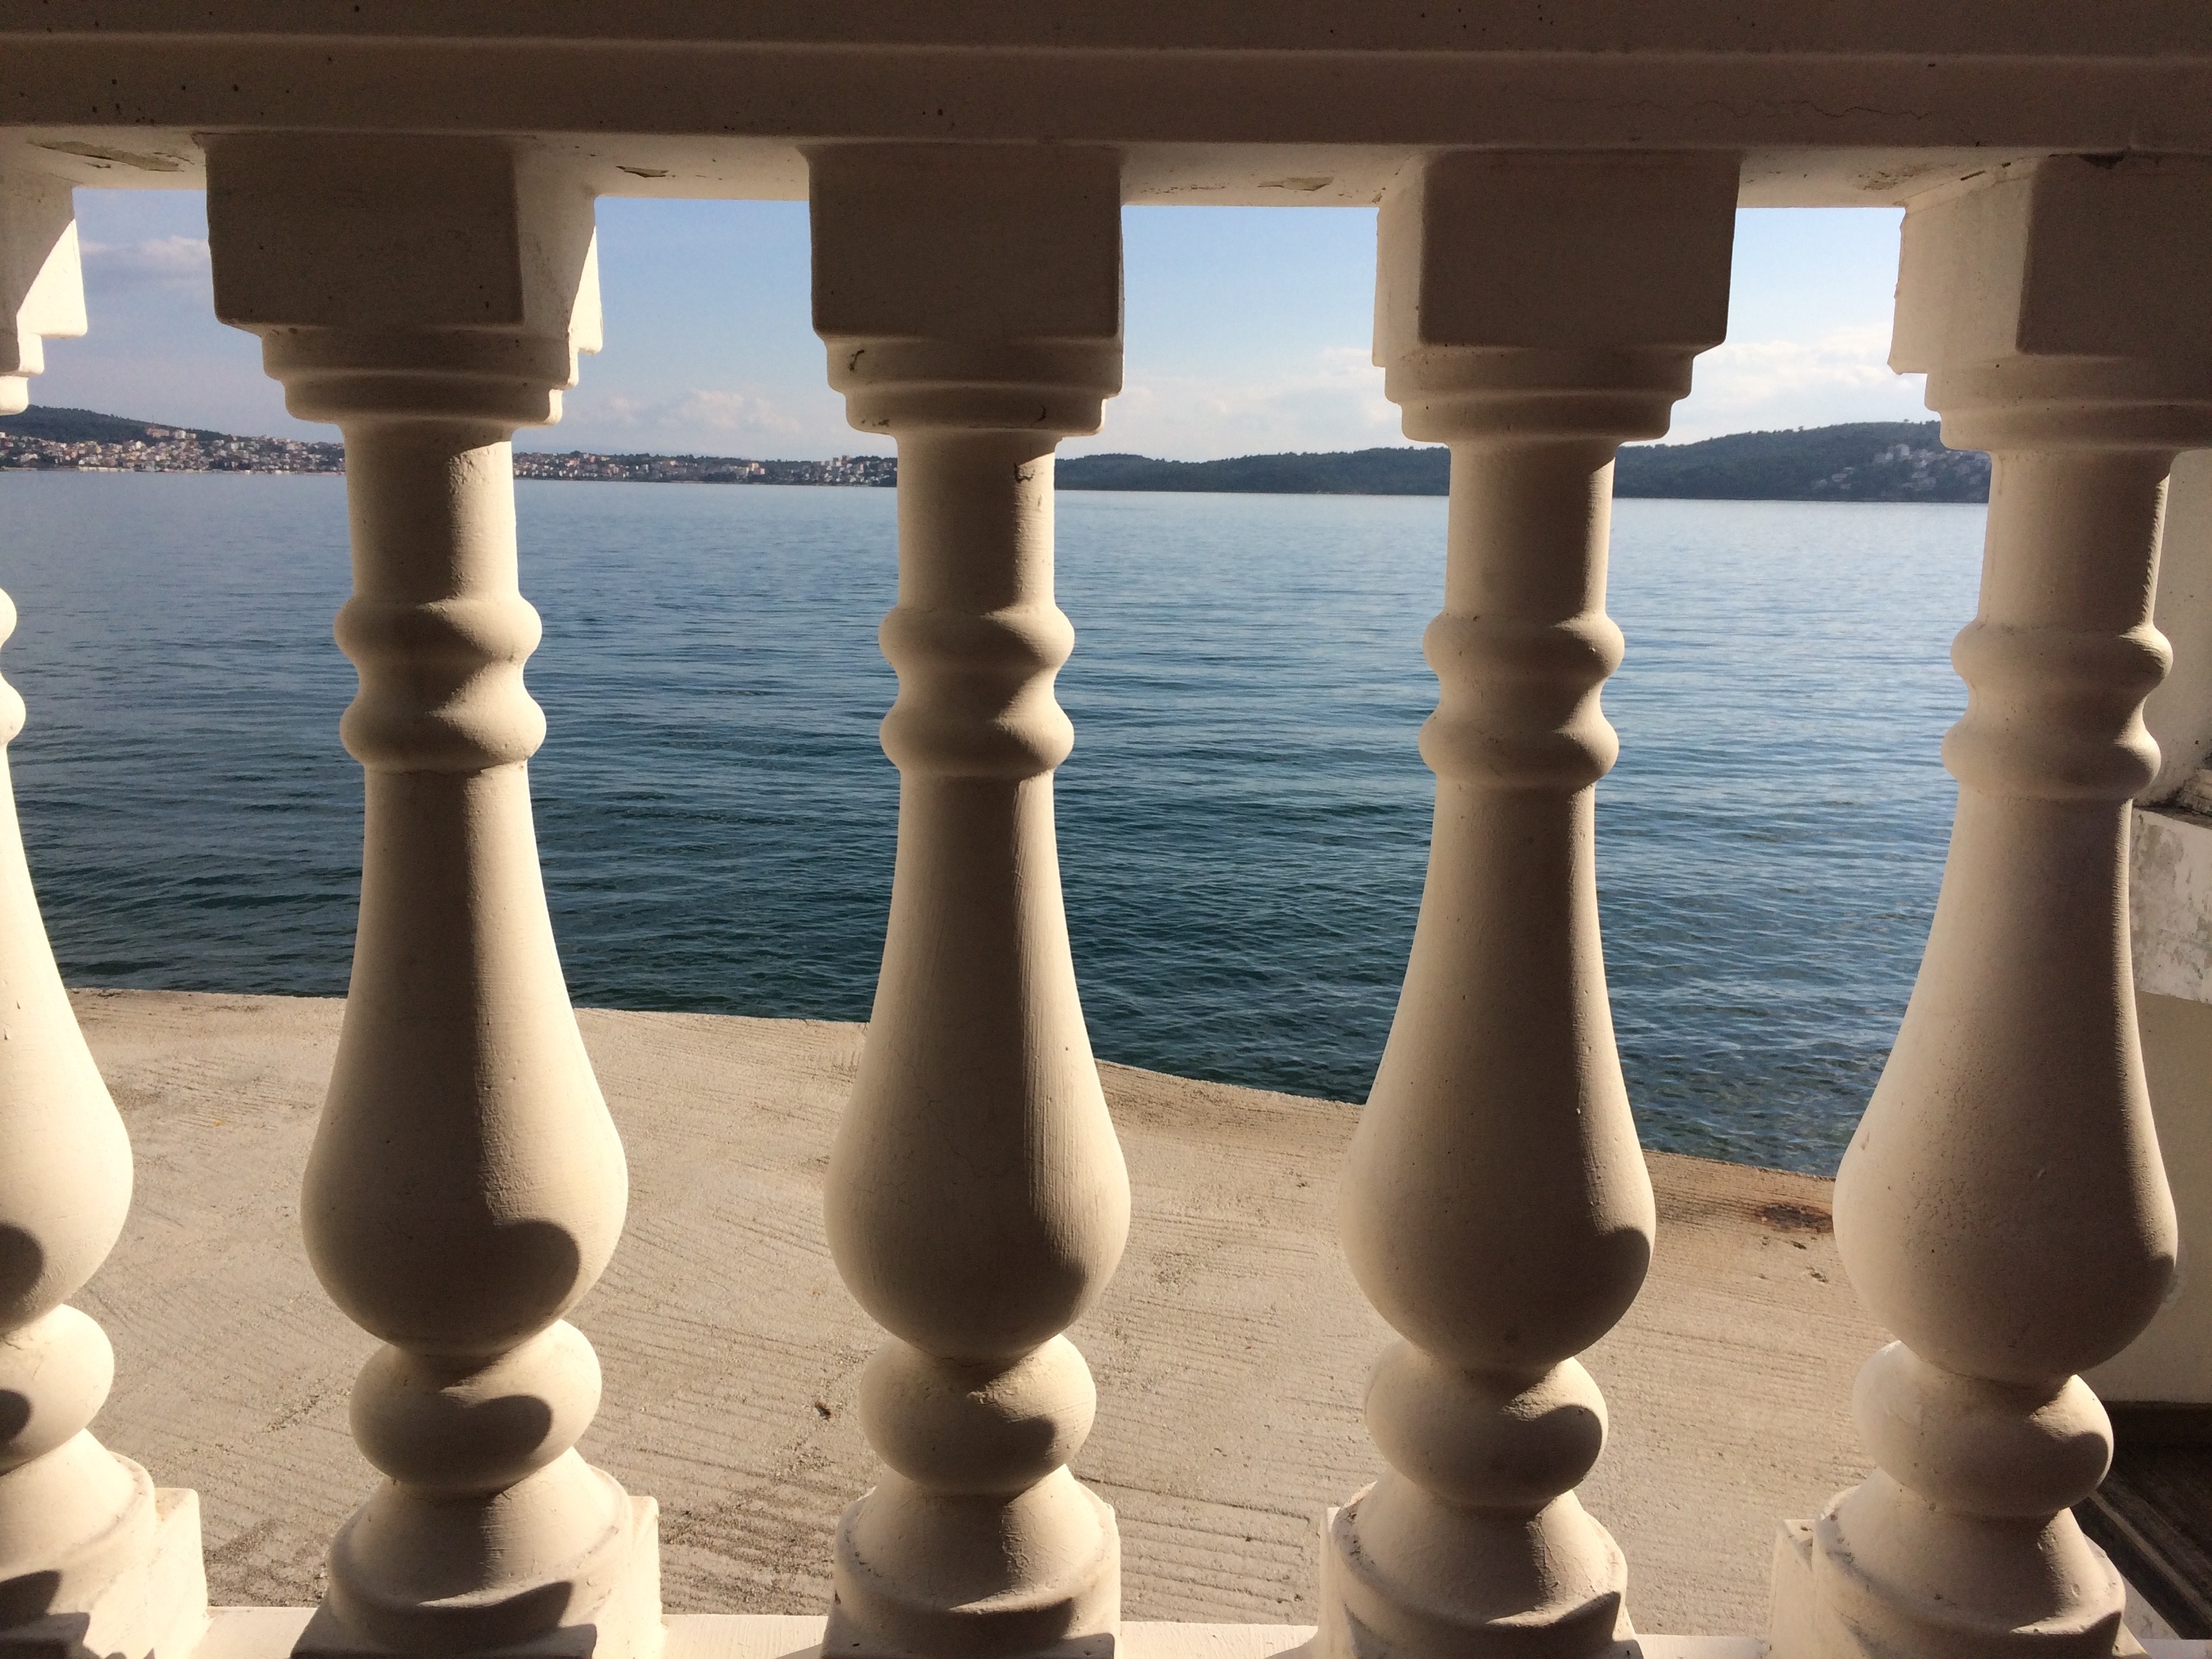
outdoor, structure, house, view, stone, balcony, europe, mediterranean, tourism, board game, terrace, sports, chess, chessboard, games, shape, baluster, indoor games and sports, tabletop game